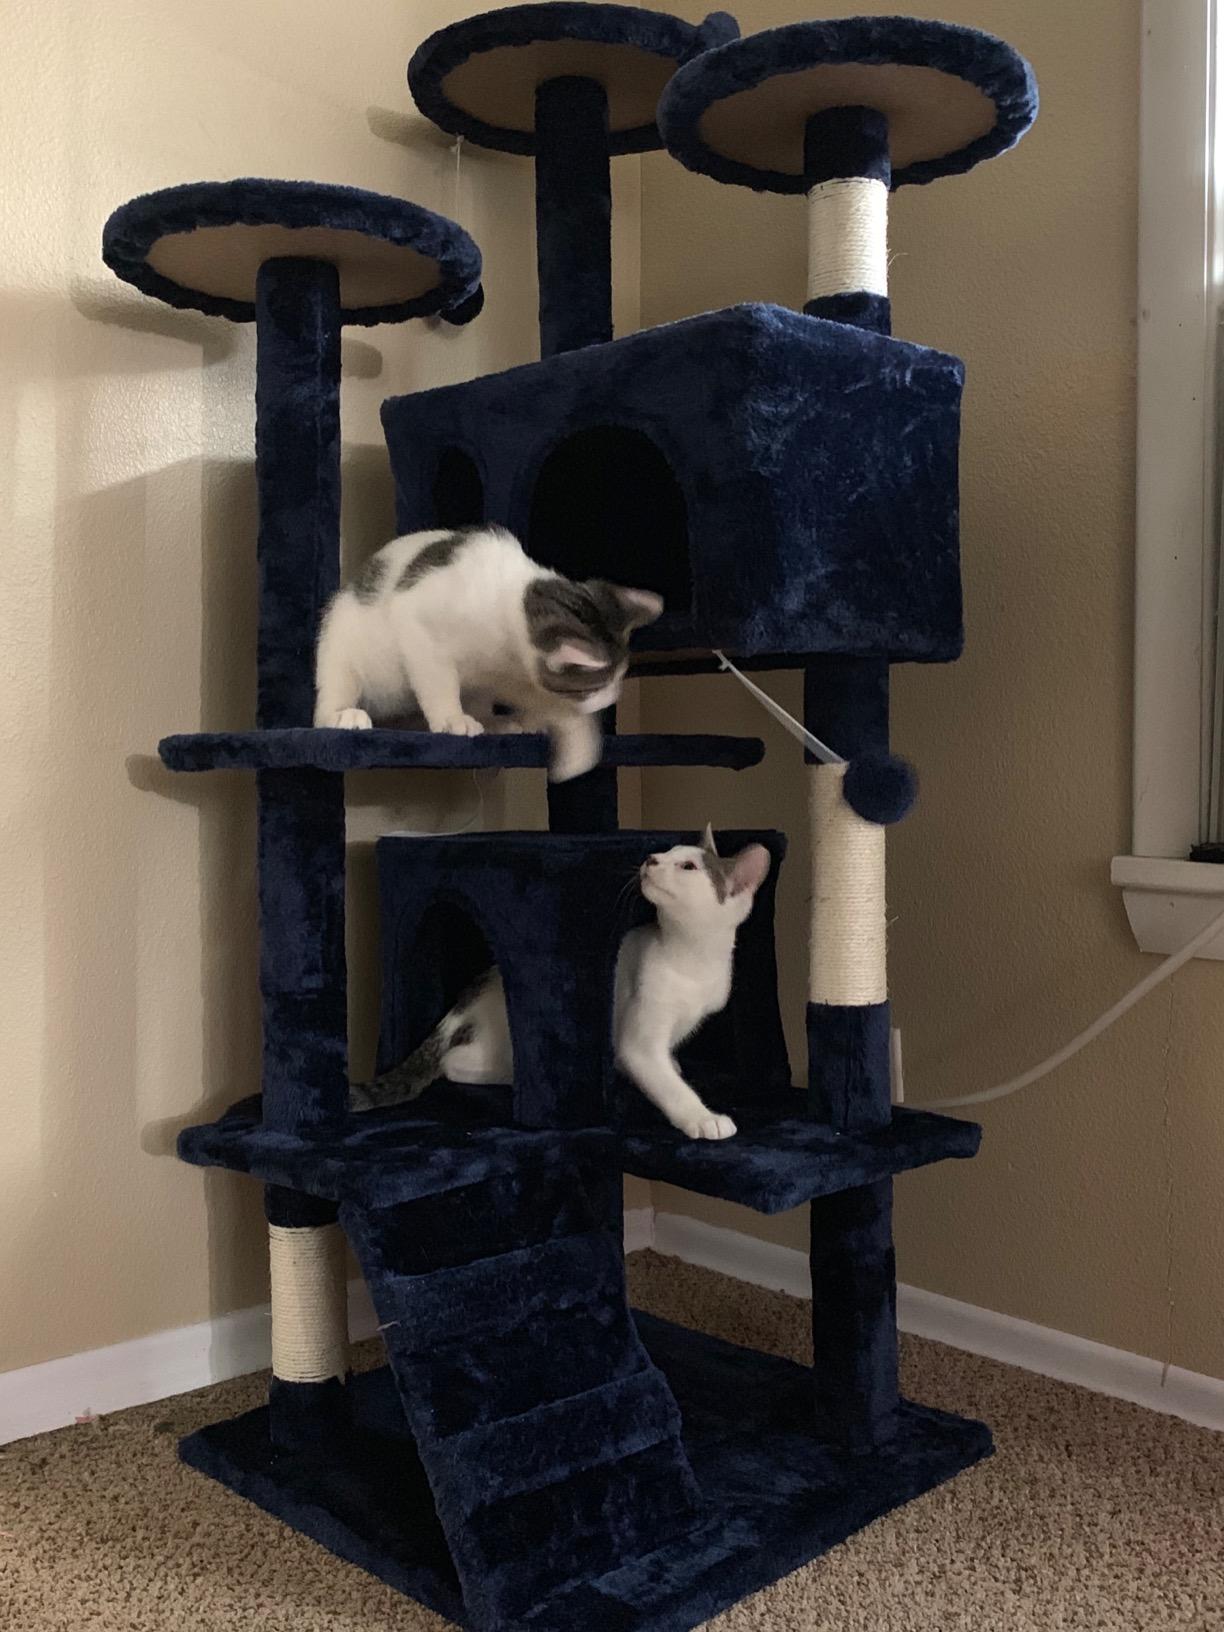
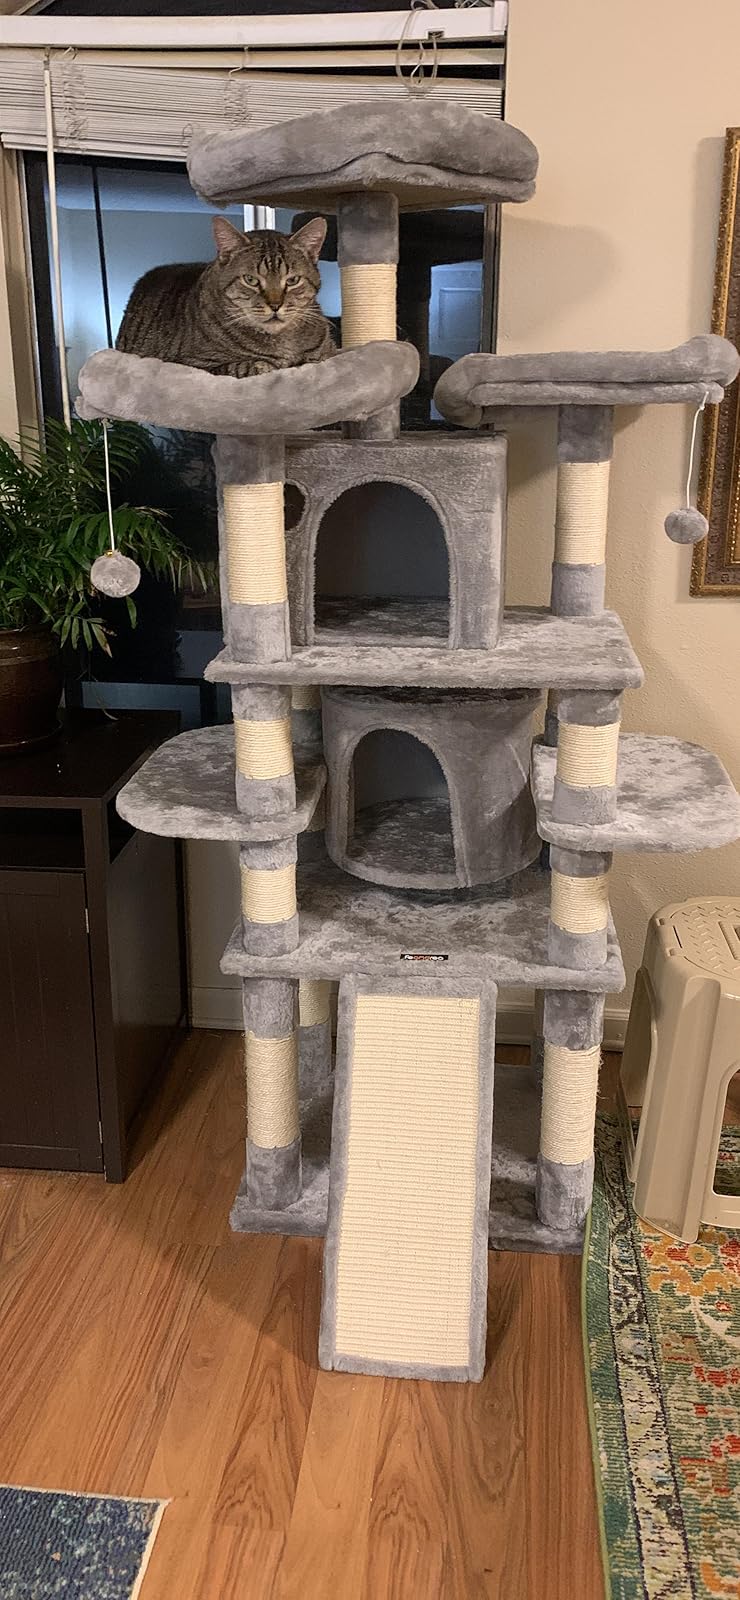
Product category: items_cat tree
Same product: no